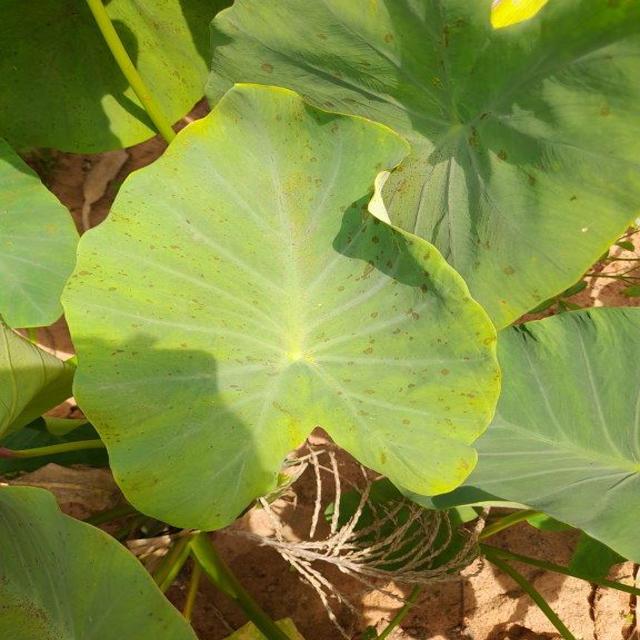
Label: Early_Blight